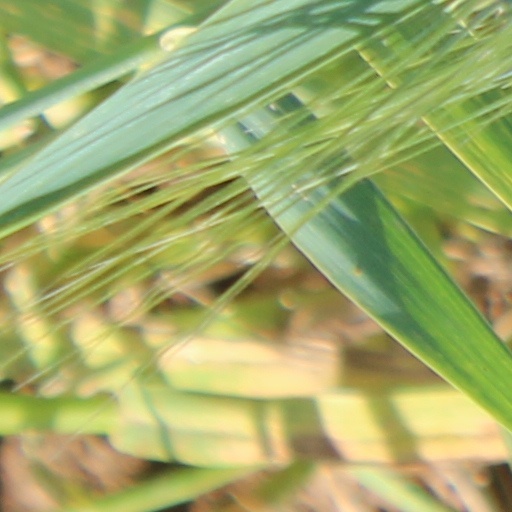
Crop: wheat